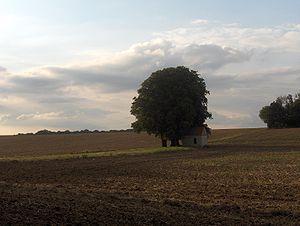
Hédouville est une commune française située dans le département du Val-d'Oise en région Île-de-France.